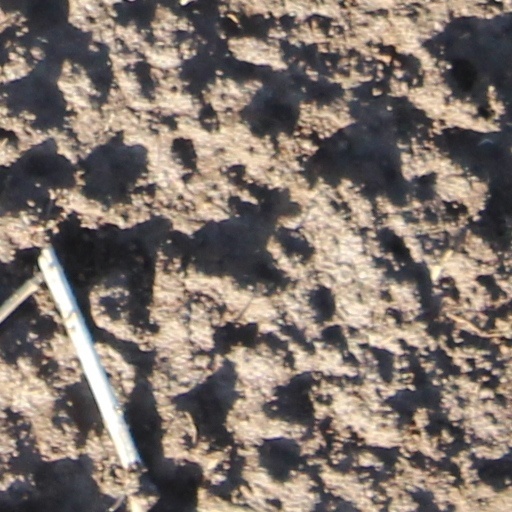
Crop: wheat